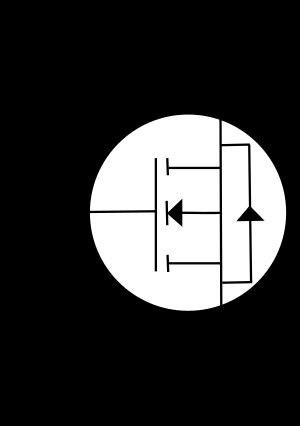
Le transistor est un composant électronique qui est utilisé dans la plupart des circuits électroniques aussi bien en basse qu'en haute tension.